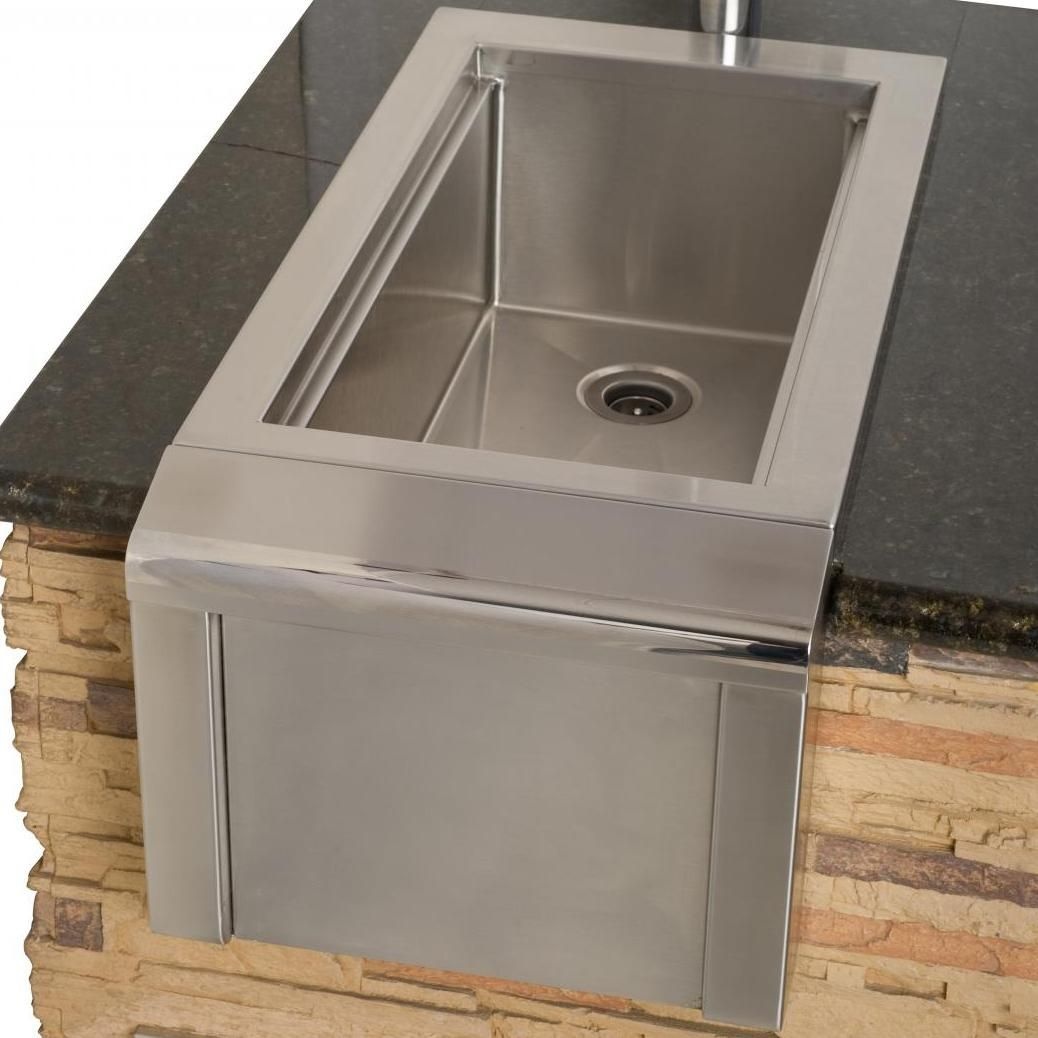
Alfresco - Versa Sink and Beverage Center, 14-Inch | AGBC-14
Alfresco AGBC-14 Versa Sink and Beverage Center, 14-Inch offers a premium beverage center for your outdoor kitchen. This faucet-ready system is made from heavy-duty 304 grade stainless steel and has 1-inch foam insulation on all sides and bottom to ensure durability. This beverage center includes a 3-inch basket drain with stopper, sliding stainless steel cover, stainless steel ice pan, and hang-on front bottle speed rail that can hold (3) standard size bottles. At full capacity, this sink can hold 32 pounds of ice. (Faucet Not Included) Features Features Stainless Steel Construction - Made from heavy-duty 304 stainless steel for added durability Foam Insulation - 1-Inch foam insulation on all sides and bottom to ensure your beverages stay cold Full Ice Capacity - 32 pounds Includes - Comes with 3-inch basket drain with stopper, sliding stainless steel cover, stainless steel ice pan for sink and ice combo use, and hang-on front bottle speed rail that holds up to 3 standard size bottles Sink Basin Dimensions - 11 x 21 x 8.25-inches (W x D x H) Downloads & Manuals Downloads & Manuals Specification Sheet Alfresco Catalog
Brand: Alfresco
Category: Home & Garden > Kitchen & Dining > Barware > Beverage Tubs & Chillers